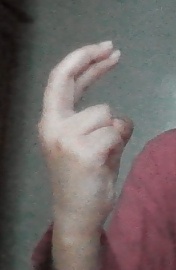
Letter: zay